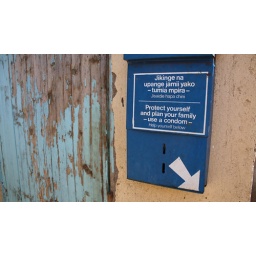
A box on the wall of a public outhouse in Kilgoris, Kenya, in Maasailand.